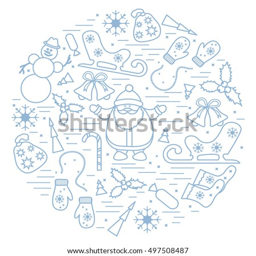
vector illustration of different new year and christmas symbols arranged in a circle .